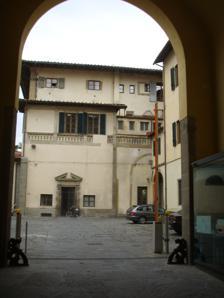
Building: Casino Mediceo di San Marco
Country: Italy
Year built: 1574
Historical palace in Tuscany, Italy View into courtyard The Casino Mediceo di San Marco is a late- Renaissance or Mannerist style palace located on Via Cavour number 57 and via San Gallo in Florence , region of Tuscany , Italy. History Mannerist Portal with monkey by Buontalenti Mannerist window by Buontalenti At a palace at the site, Lorenzo di Medici had used structures as a school and academy of arts (the Accademia degli Orti Medicei ), where the likes of Pico della Mirandola , Lorenzo de Credi , Francesco Granacci , and Michelangelo frequented. When Piero de Medici was exiled in 1494, the villa was sacked. In 1568–1574, the Francesco I de' Medici, Grand Duke of Tuscany and his potential half-brother Don Antonio de Medici commissioned Bernardo Buontalenti , to reconstruct the palace as a casino, a city villa , as it was sited at the Gardens of San Marco. Gherardo Silvani may also have played a role in the design. The palace was planned as a laboratory for scientific experimentation, in 1588 it became the seat of the Opificio delle Pietre Dure . On the death of Francesco I, in 1587 the palazzo was inherited by Antonio  who took up residence here in 1597, commissioning numerous works for the rooms and garden which hosted sculptural groups by Giambologna . The palace has been frescoed (1621–1623) by teams of artists including Anastasio Fontebuoni , Michelangelo Cinganelli , Fabrizio Boschi , Matteo Rosselli , Ottavio Vannini , Bartolomeo Salvestrini , Giovanni Battista Vanni , Jacopo Confortini , Domenico Pugliani and Jacopo Vignali . Filippo Tarchiani , in 1623, decorated the chapel with paintings depicting the Life of San Giuseppe (restored in 1967). Inside the palazzo, don Antonio created a research laboratory, known as the Fonderia, and assembled various scholars interested in chemical and alchemy. The library is now hosted by the Biblioteca Nazionale Centrale di Firenze (BNCF). After the Medici, the building played various roles, barracks, customs house, ministry of finances, finally court of appeals until 2012. Since 2017, the Casino Mediceo di San Marco is home of the School of Transnational Governance, part of the European University Institute . The exterior walls, windows, and portals are decorated with a whimsical array of eccentricities, a defining feature of Mannerist architecture. References